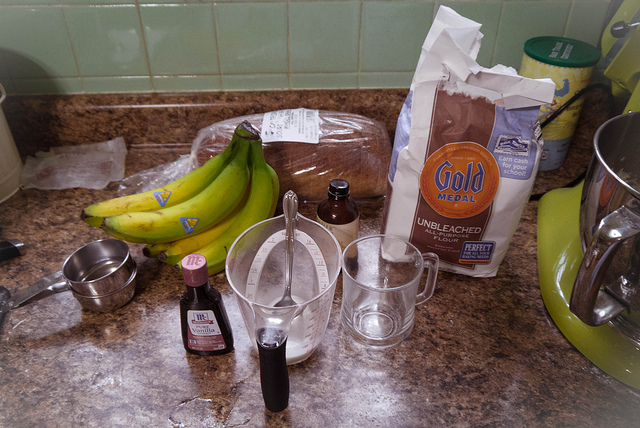
user: Given an image and a question. Answer the question in a short answer. Question: How ripe are the bananas? Short Answer:
assistant: very ripe